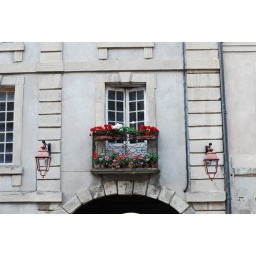
Charming window over and archway door in Autun's center.